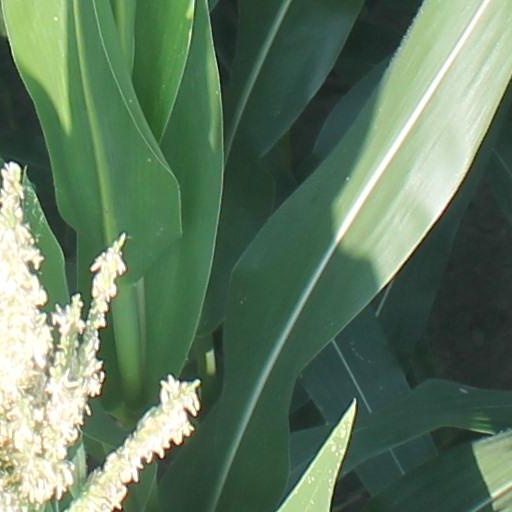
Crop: maize; corn